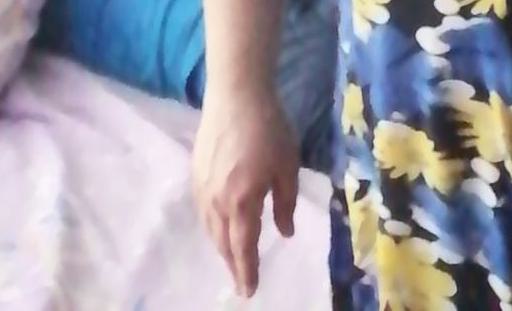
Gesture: no_gesture